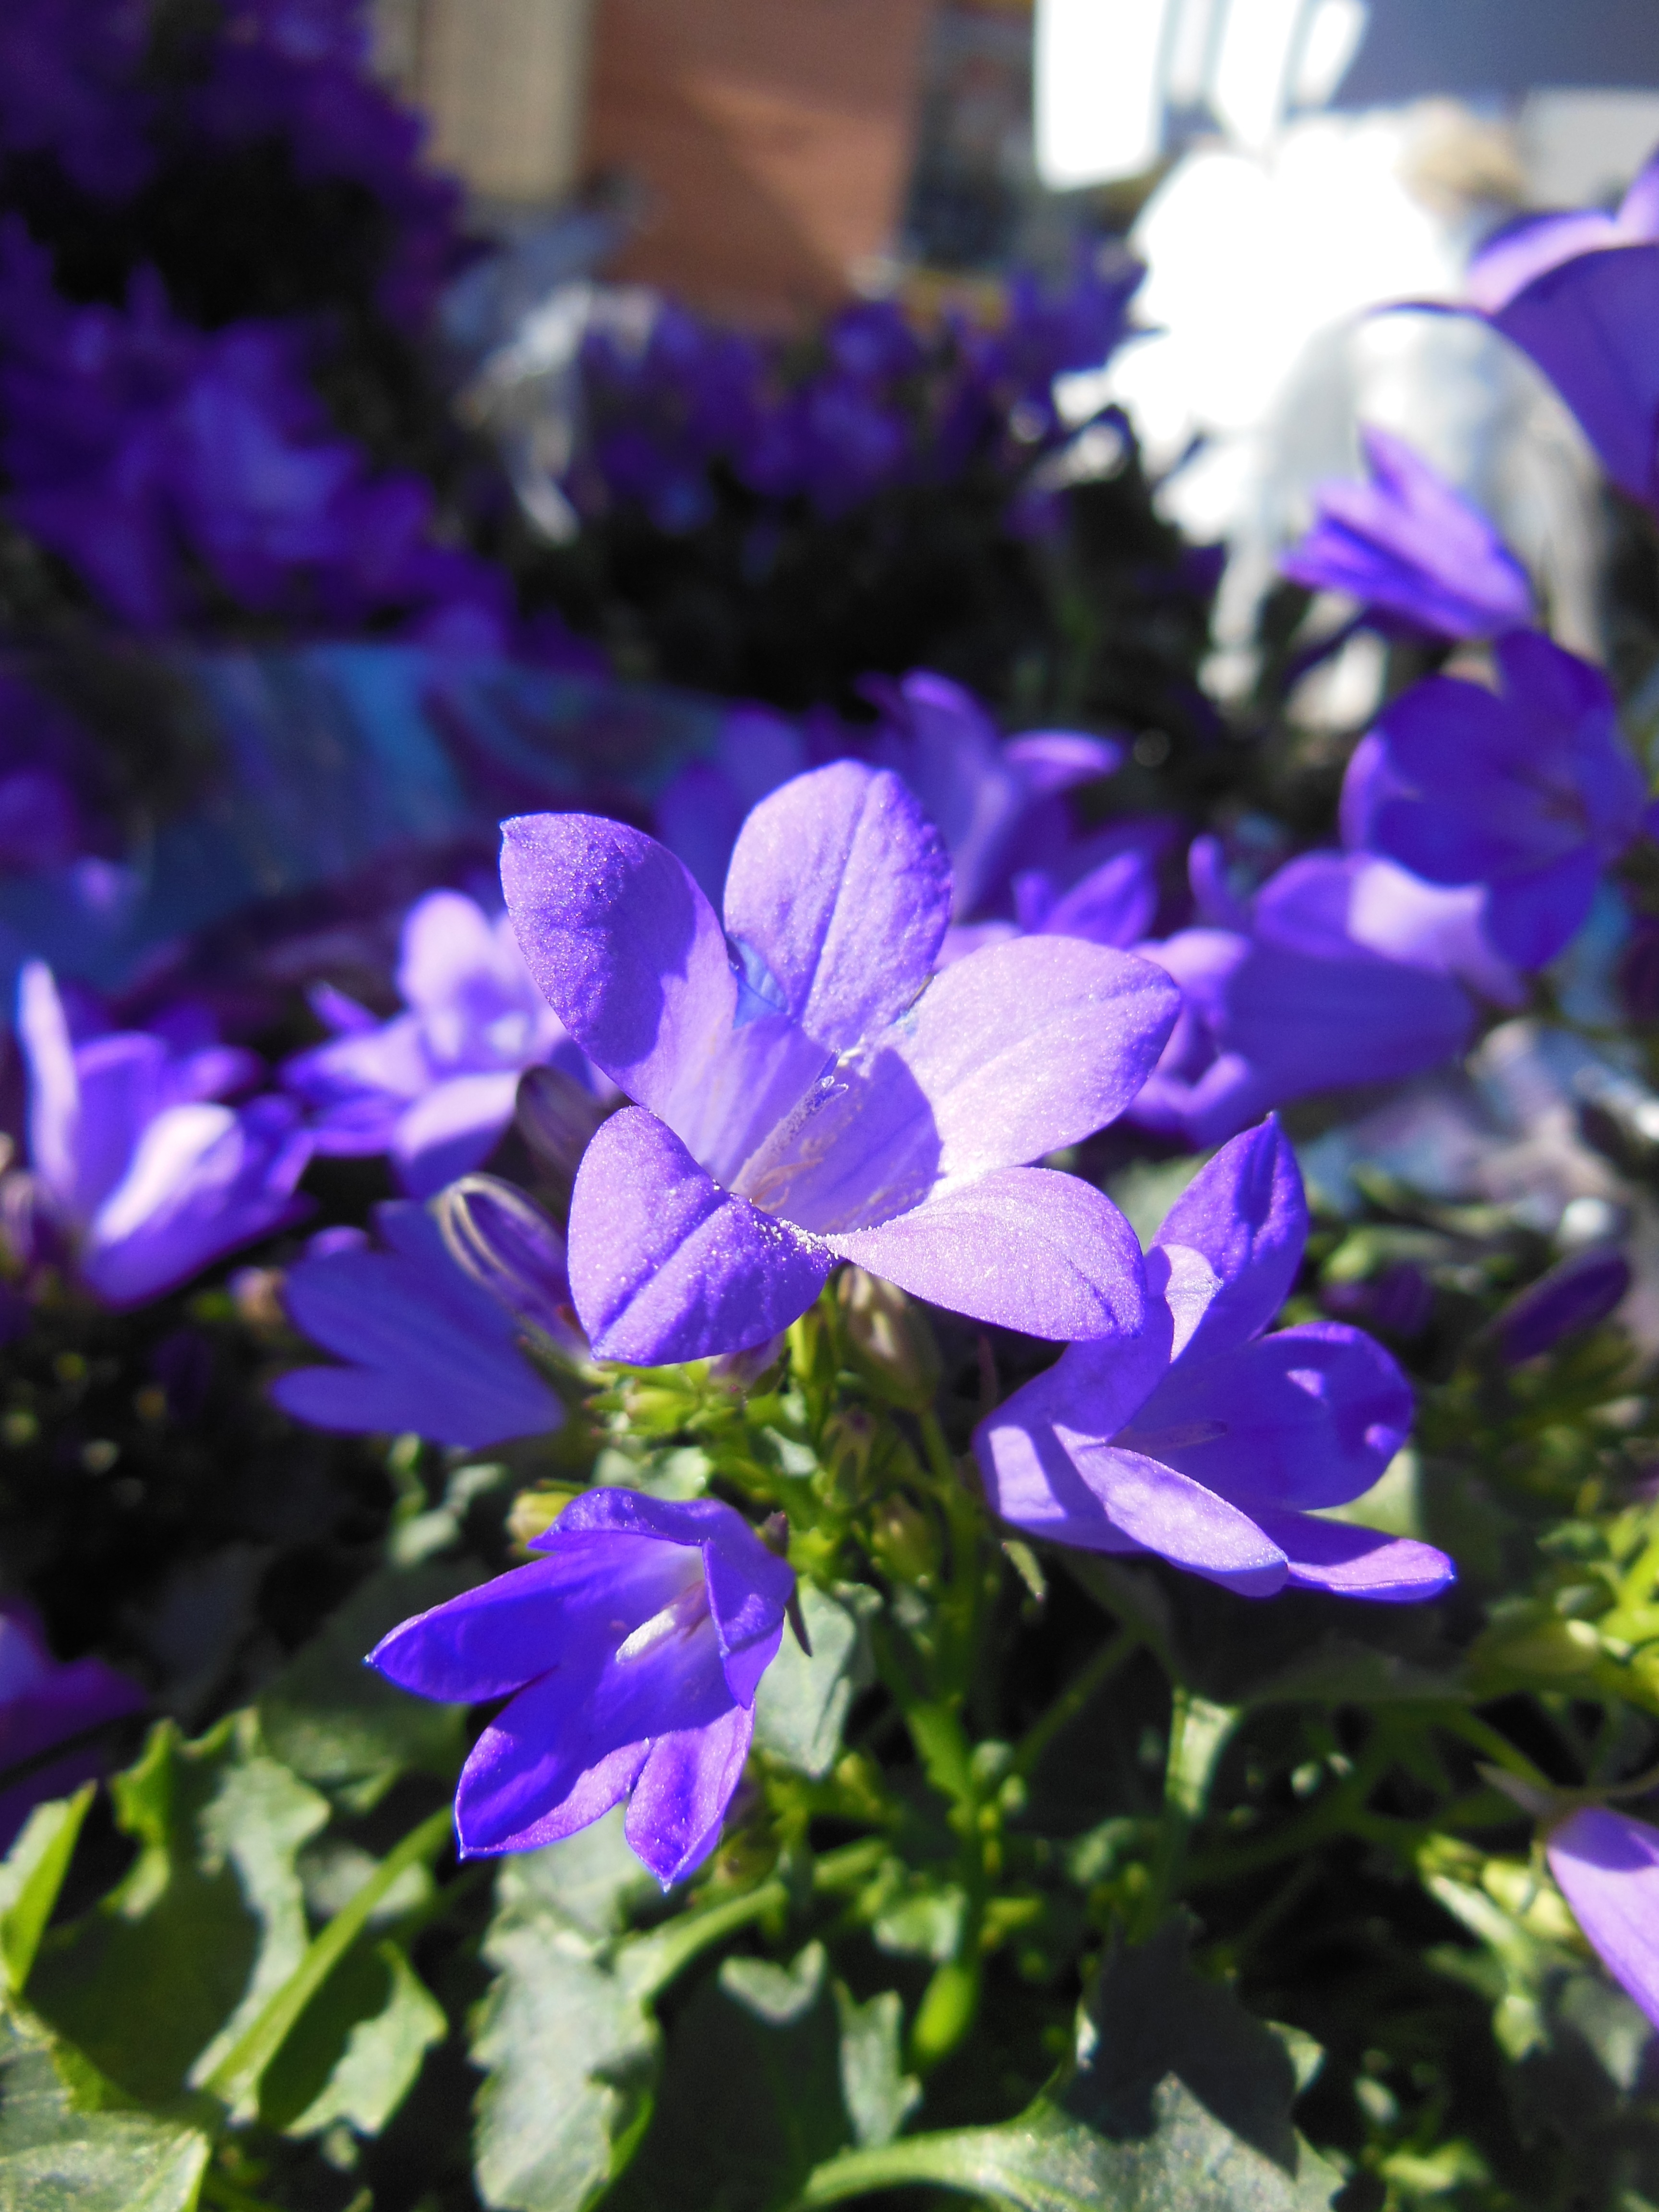
plant, flower, purple, petal, blue, colorful, flora, plants, wildflower, flowers, beautiful, spring flowers, viola, campanula, bellflower, graceful, flowering plant, bellflower family, annual plant, land plant, violet family, blue bellflower